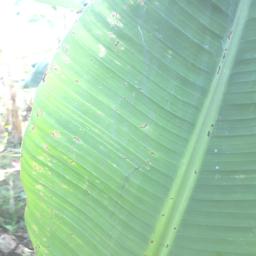
Label: BLACK SIGATOKA